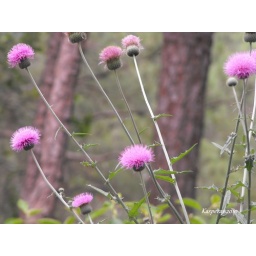
Pictures by kasperay butterfly flower (7)